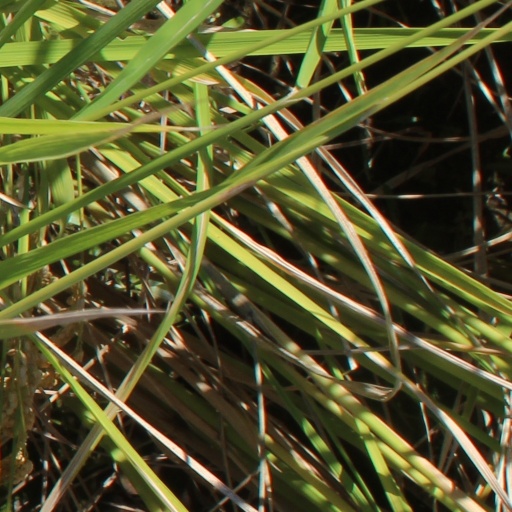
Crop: rice